Adolphe van Bever

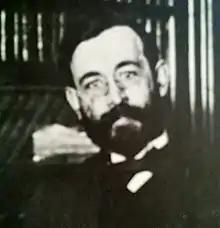

Adolphe van Bever (25 December 1871, 12th arrondissement of Paris – 7 January 1927, Paris) was a 19th–20th-century French bibliographer and erudite.